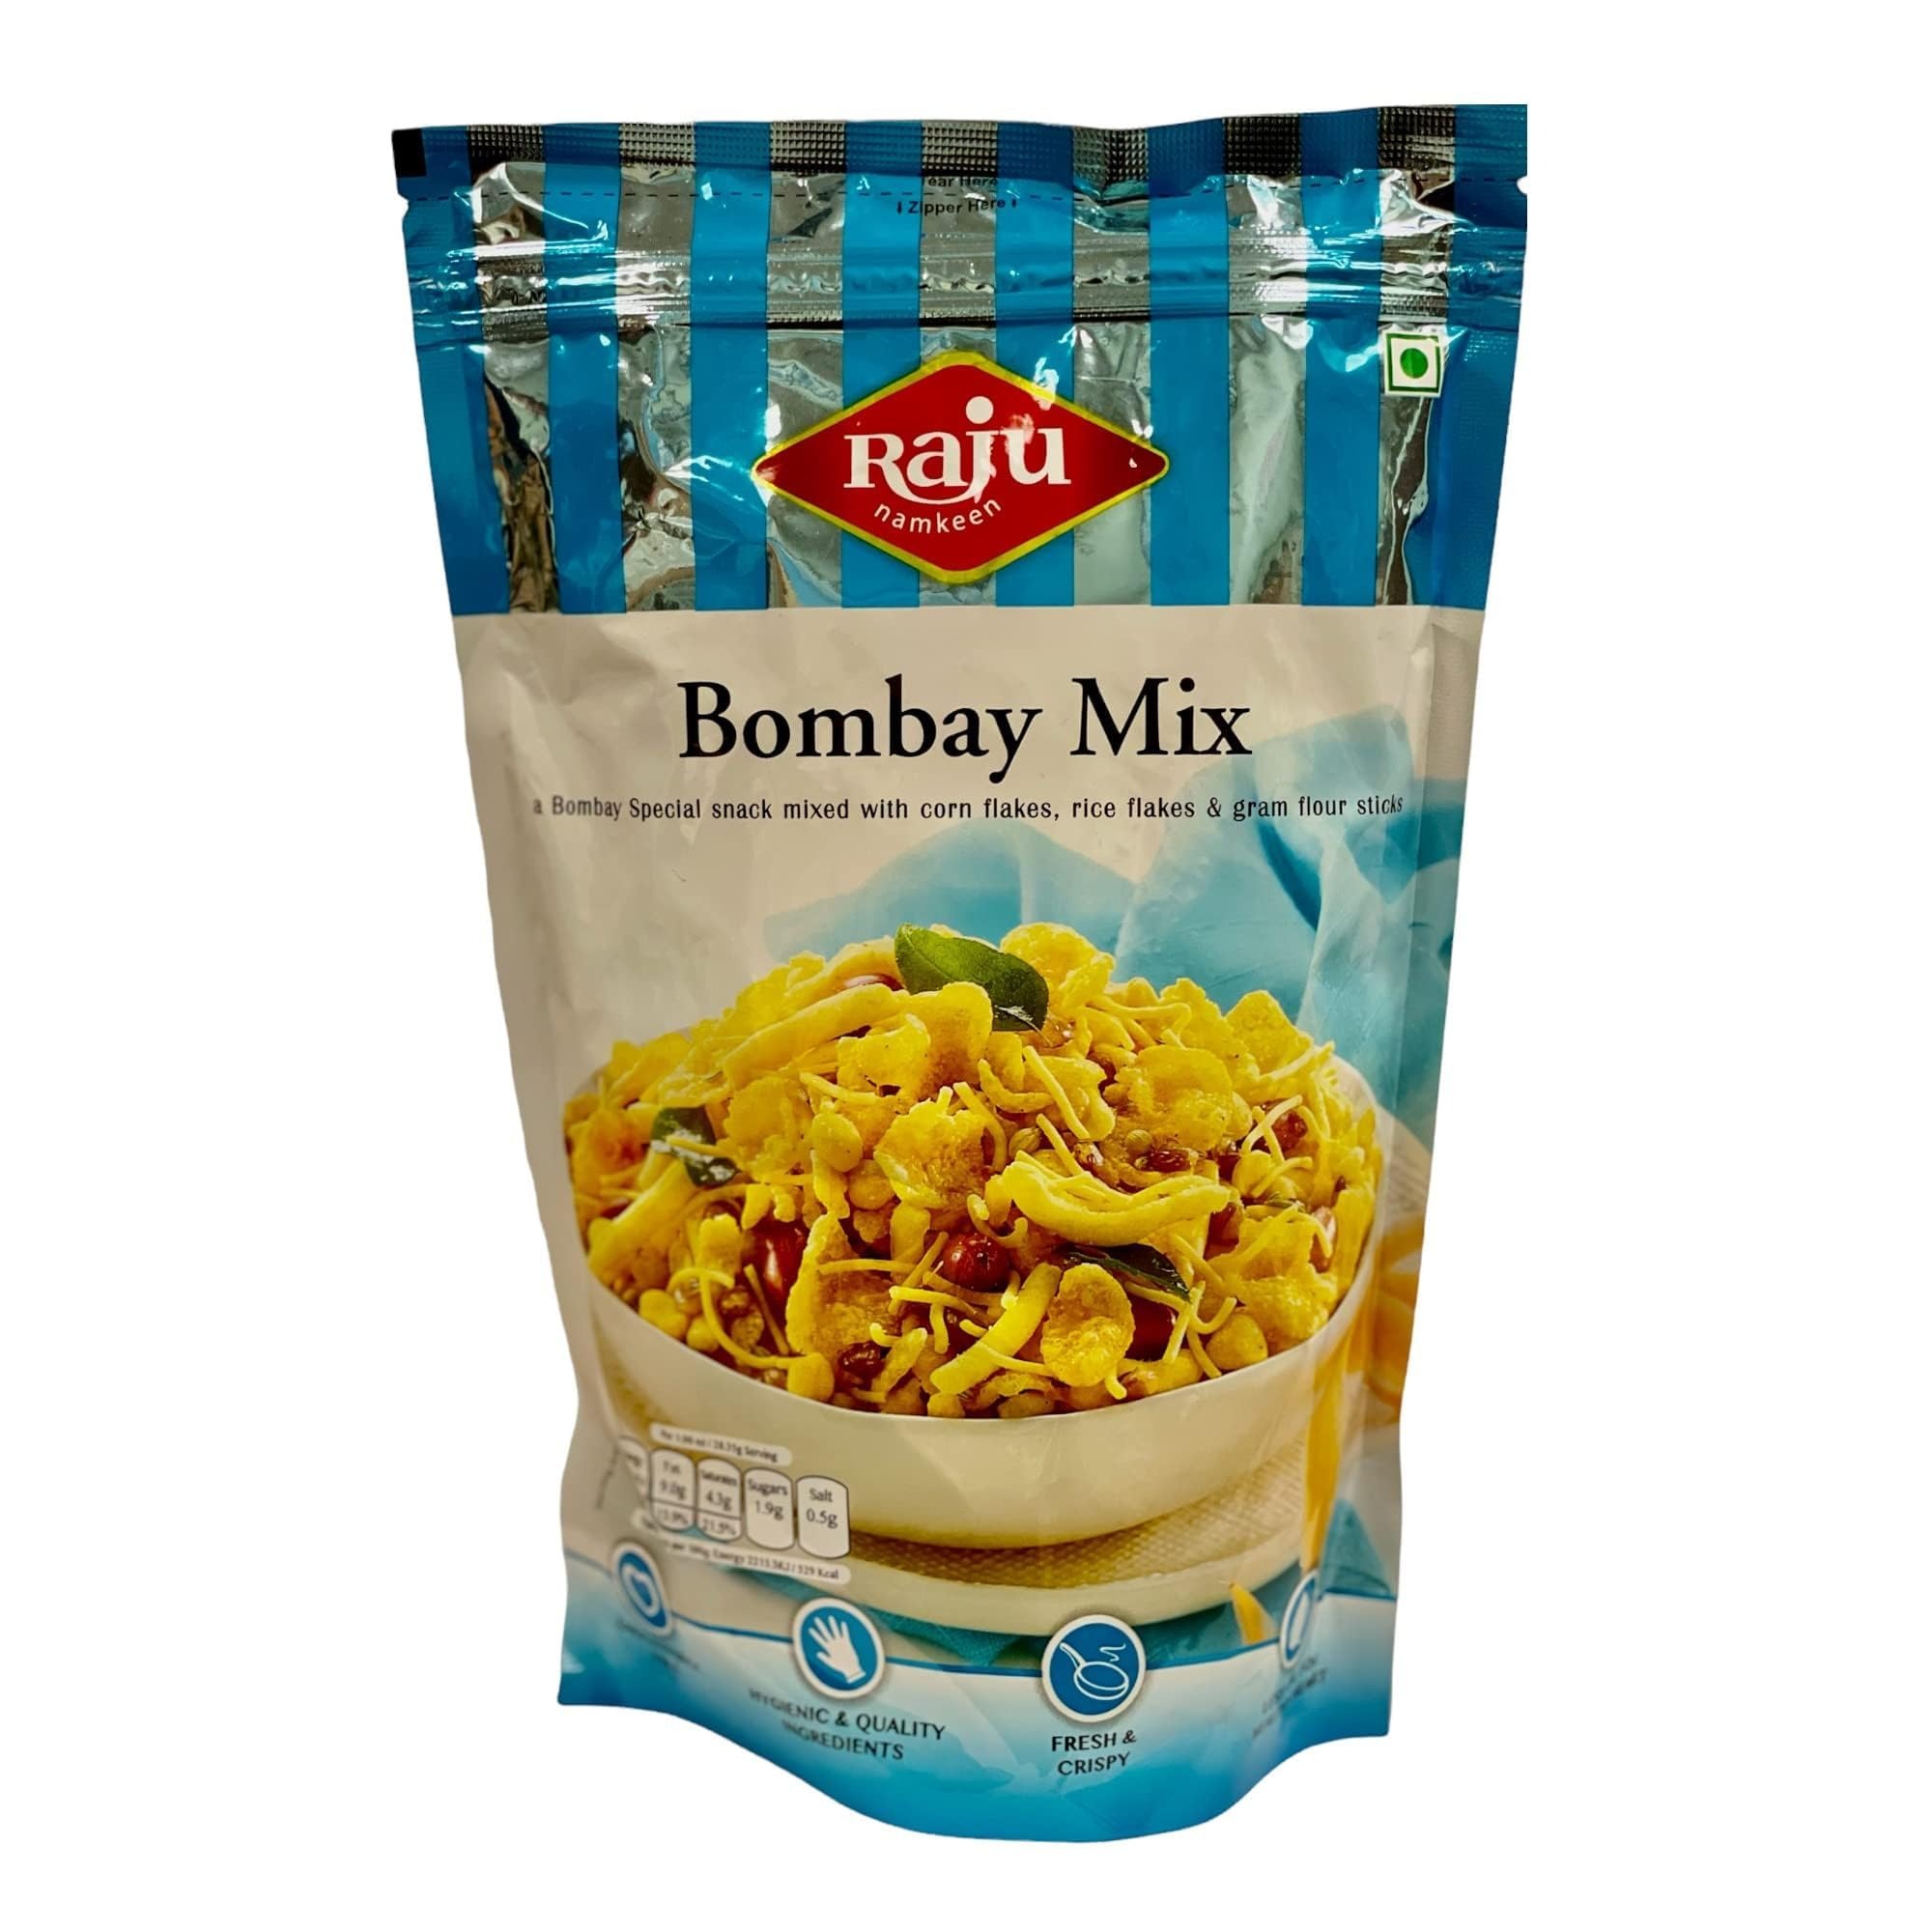
Item Name: Raju Bombay Mix 400 Gm
Bullet Point: Made In India
Product Description: RAJU SNACKS BOMBAY MIX 300 GM
Value: 1.0
Unit: Count

Price: 8.26